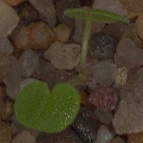
Label: smallflowered_cranesbill